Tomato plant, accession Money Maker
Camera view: horizontal (90 deg, fisheye); turntable rotation: 300 degrees
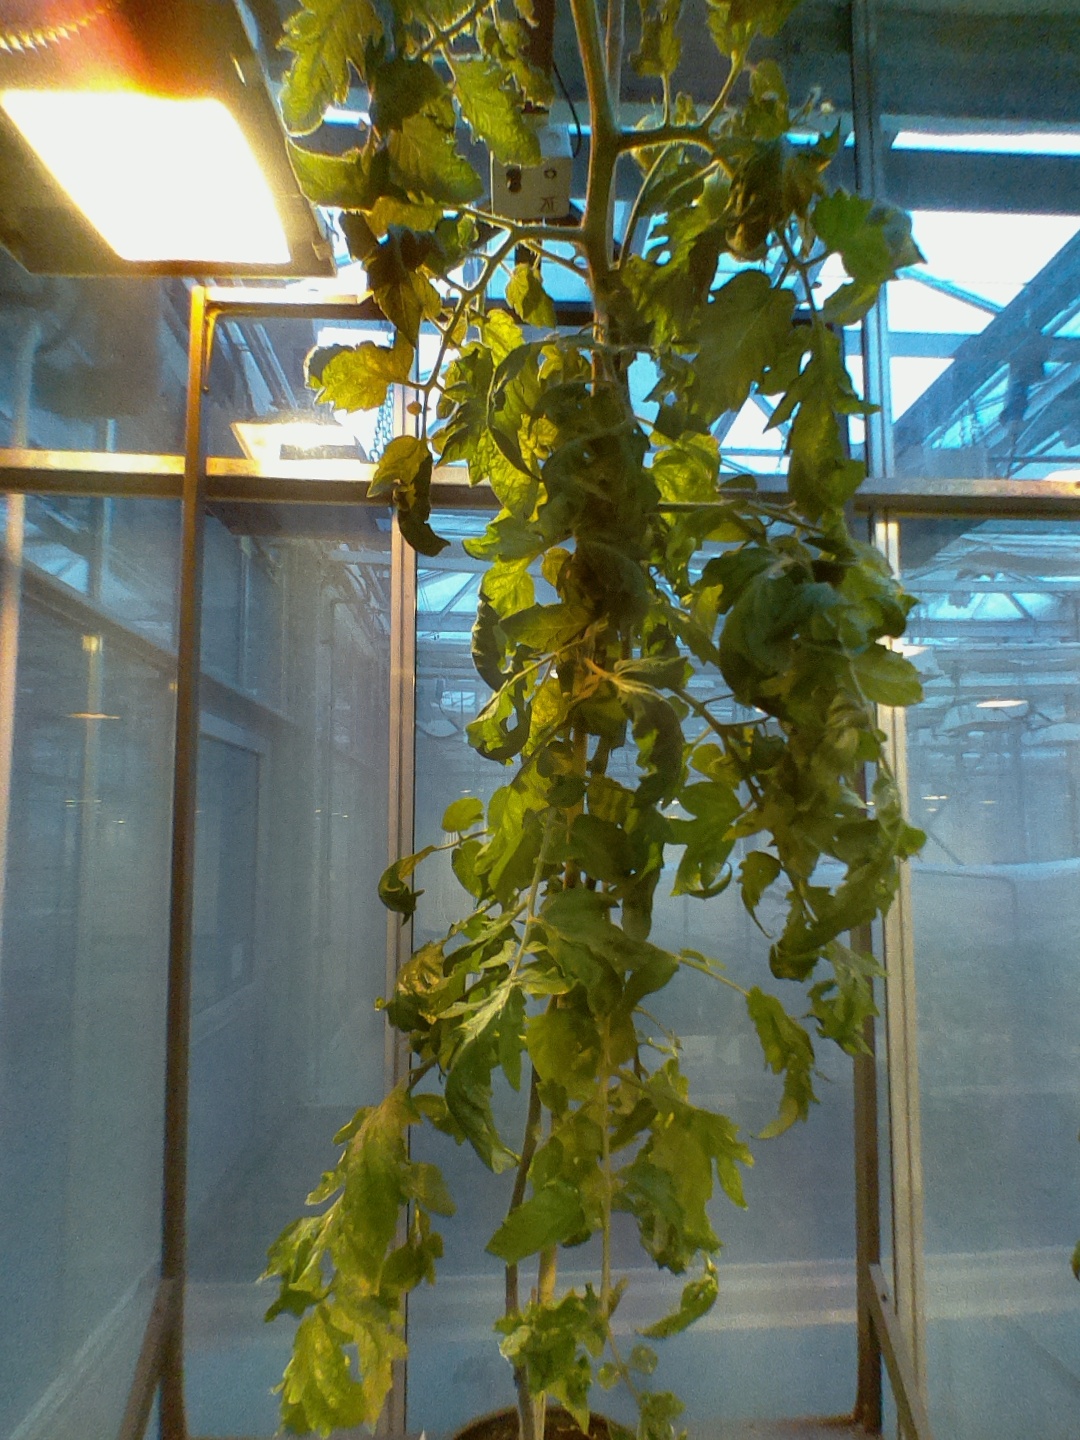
BBCH growth stage 74: 40%-50% of final fruit size